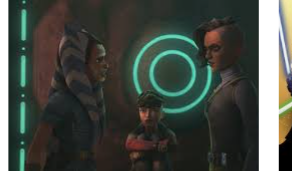
Portrait style: Cartoon Portrait